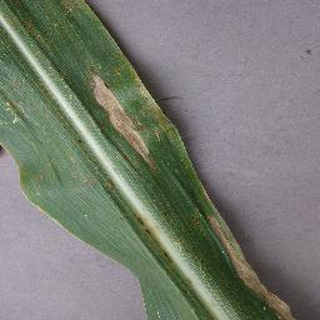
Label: corn_northern_leaf_blight